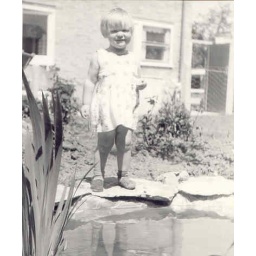
Mandy by the fish pond in garden of new house in Oxford.